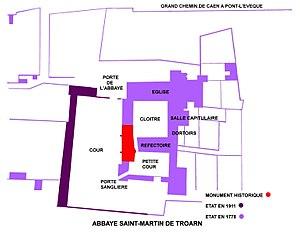
L’abbaye Saint-Martin de Troarn, fondée au XIᵉ siècle, est située sur la commune de Troarn dans le département du Calvados en Normandie, France.